Question: Please indicate a possible affordance area of the frisbee that can be used for holding
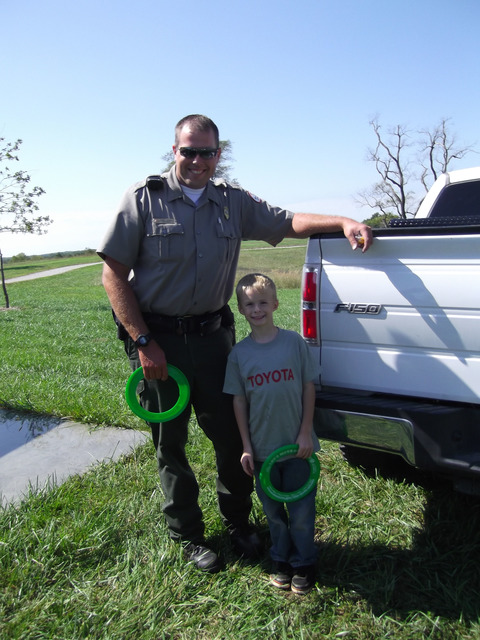
Answer: [118.5, 359.5, 199.5, 430.5]